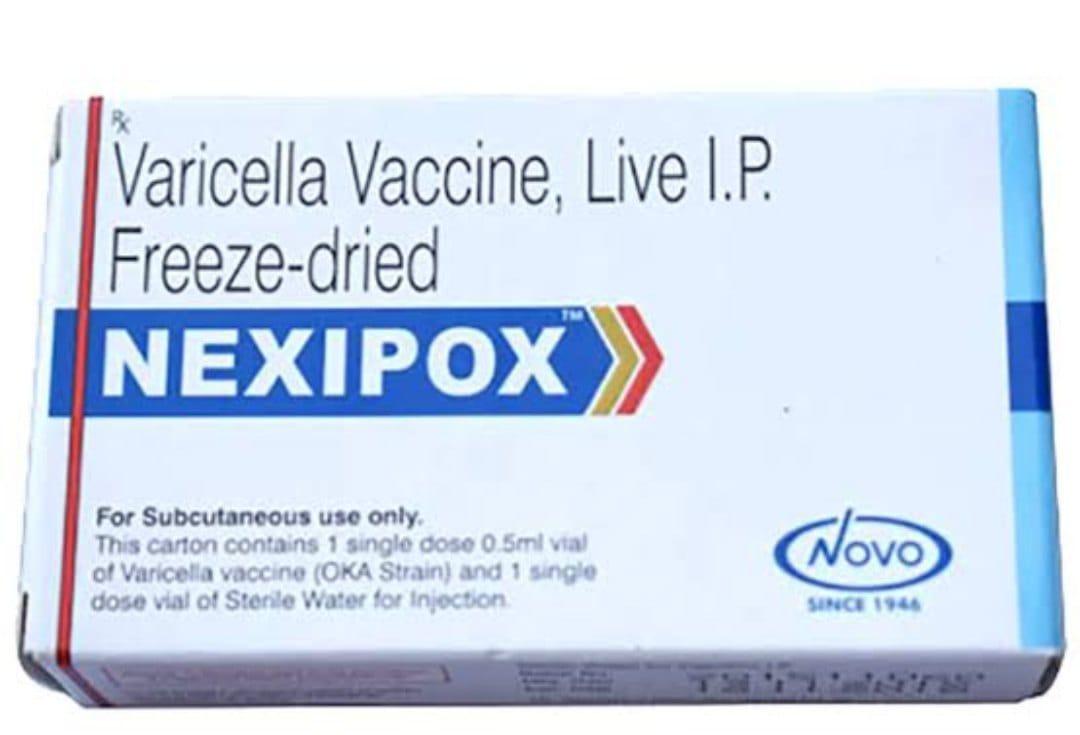
Kifungashio maalumu chenye kuhifadhi bidhaa iliyowekwa ndani kwa lengo la kutunza bidhaa hiyo iweze  kukaa kwa muda mrefu hadi iweze kuwa na mahitaji na mtumiaji ambaye anatumia bidhaa hiyo, kifungashio hicho huwa na maelezo ambayo yameandikwa katika kifungashio hicho kwa lengo la kutoa taarifa kwa mtumiaji juu ya kitu kilichopo ndani ya kifungashio hicho.